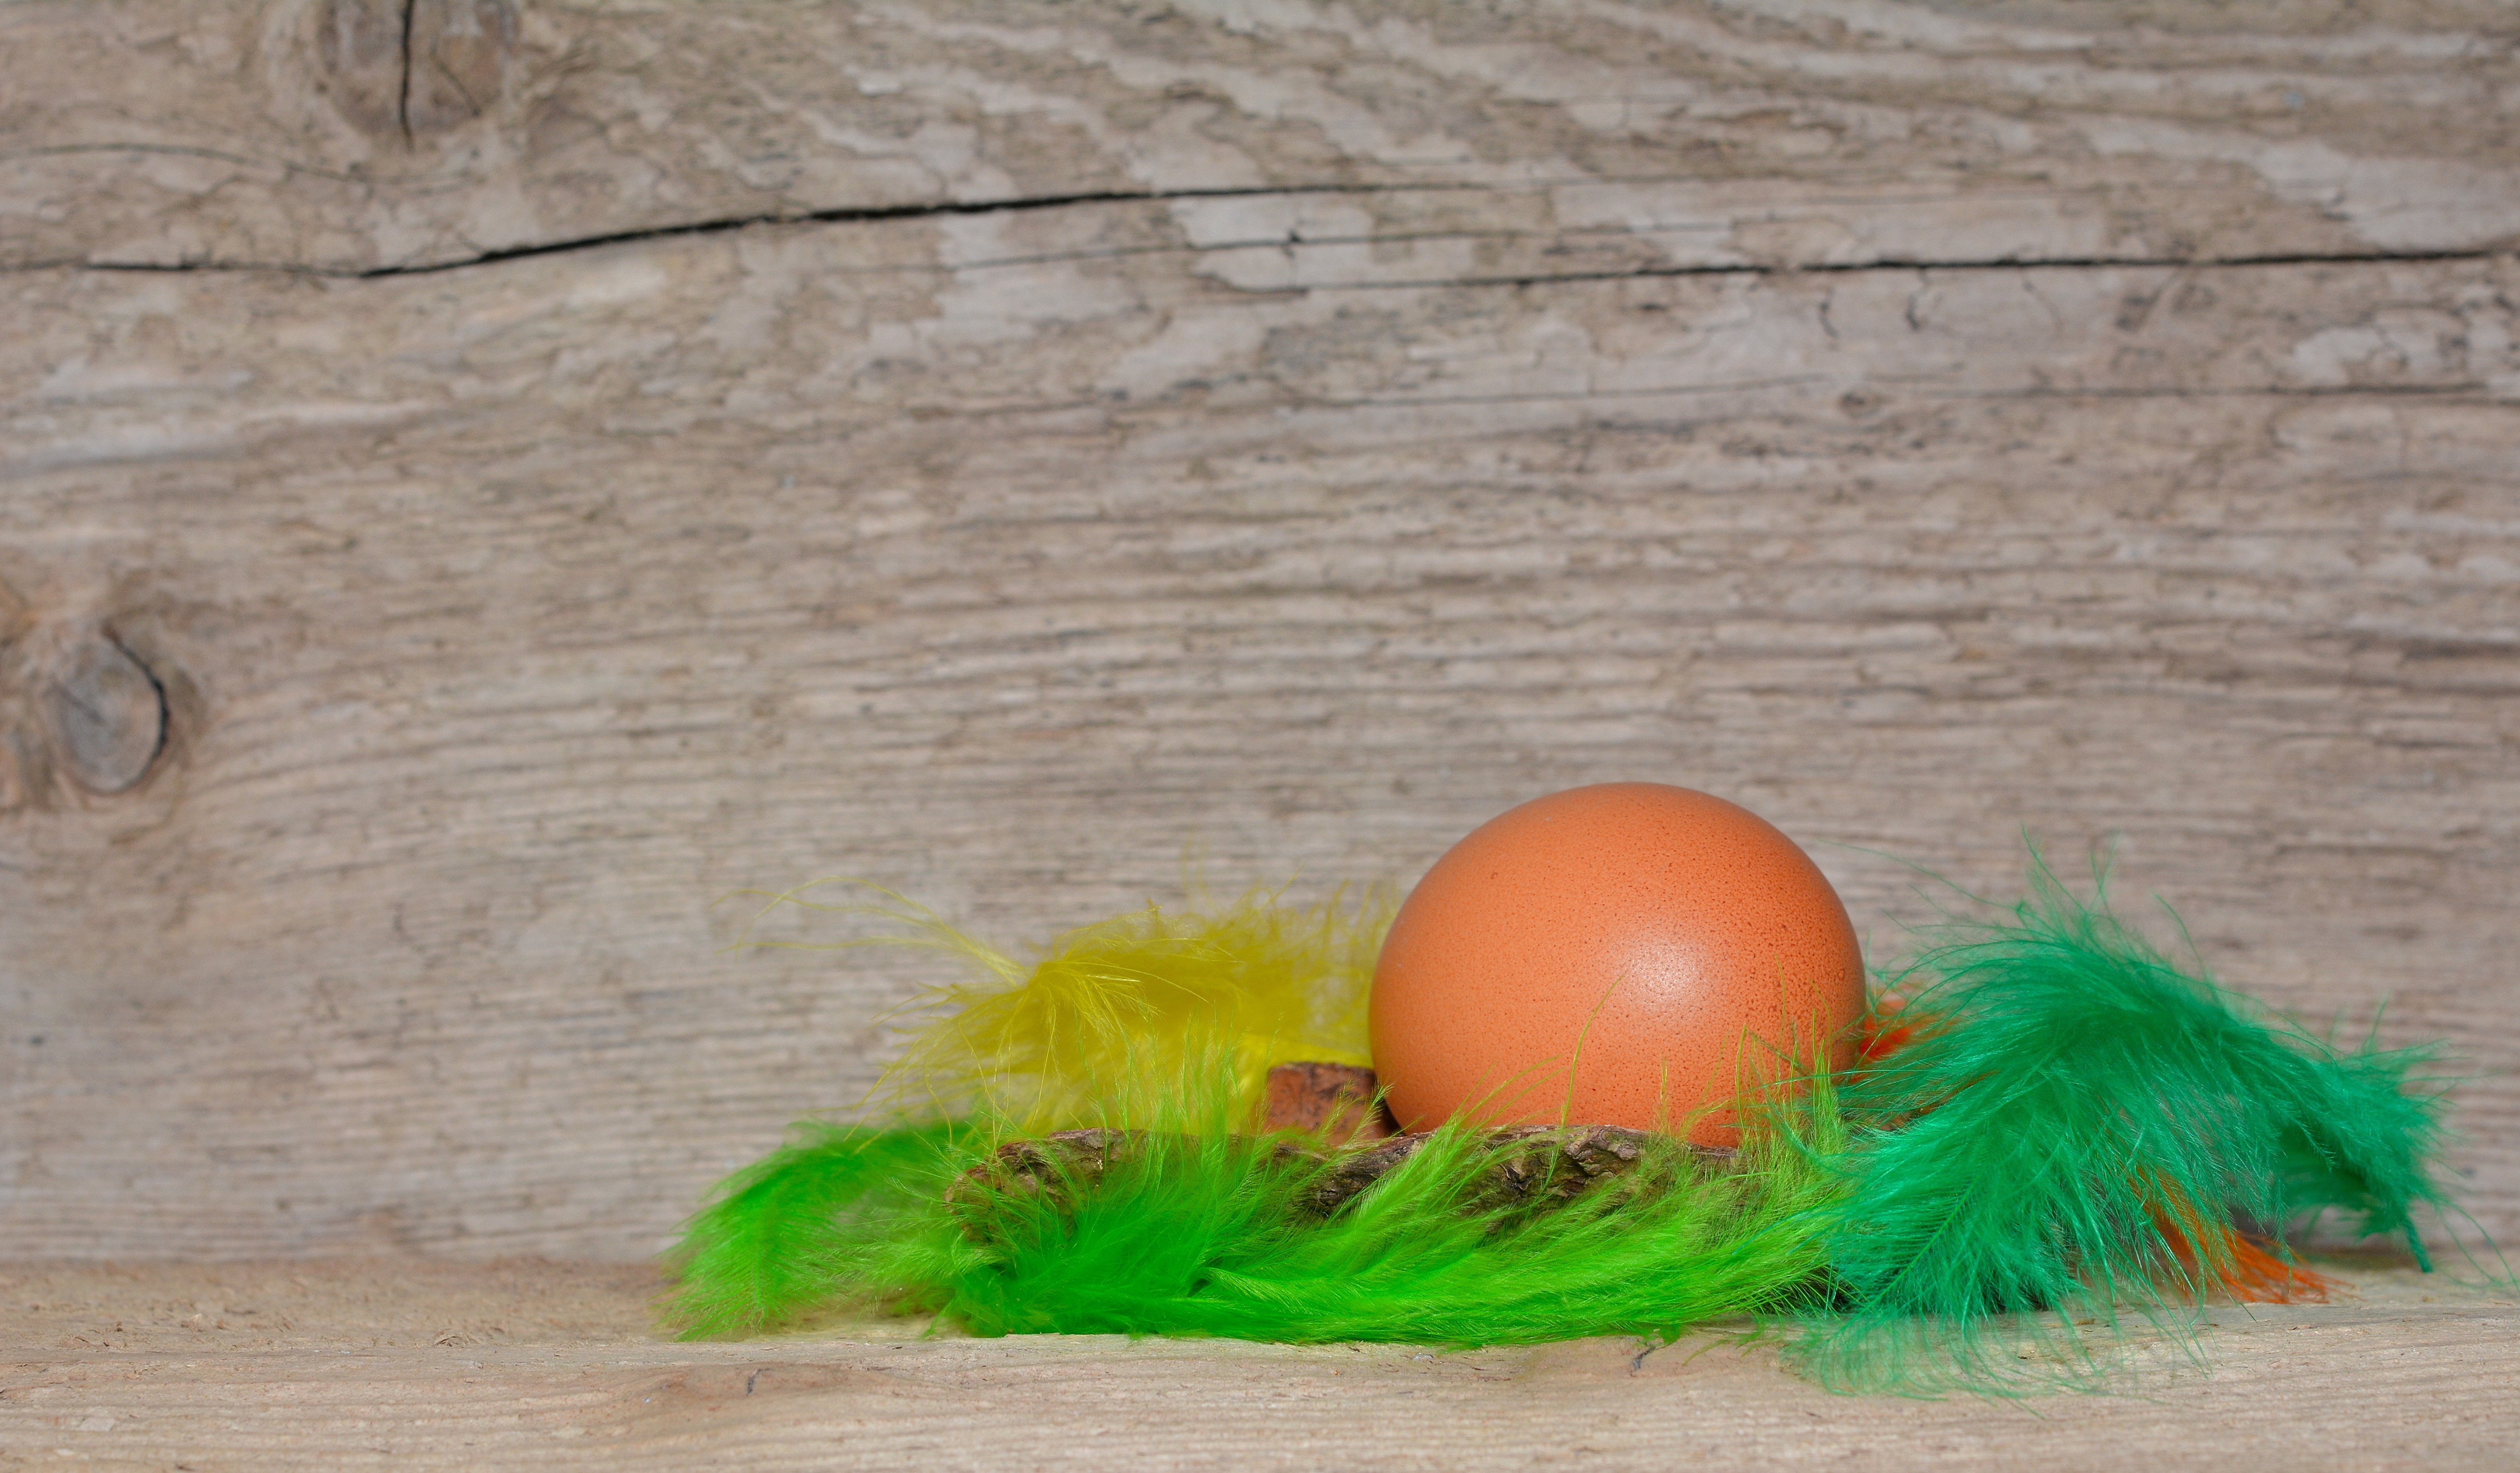
wood, food, green, feather, egg, background, easter, text freedom, colorful feathers